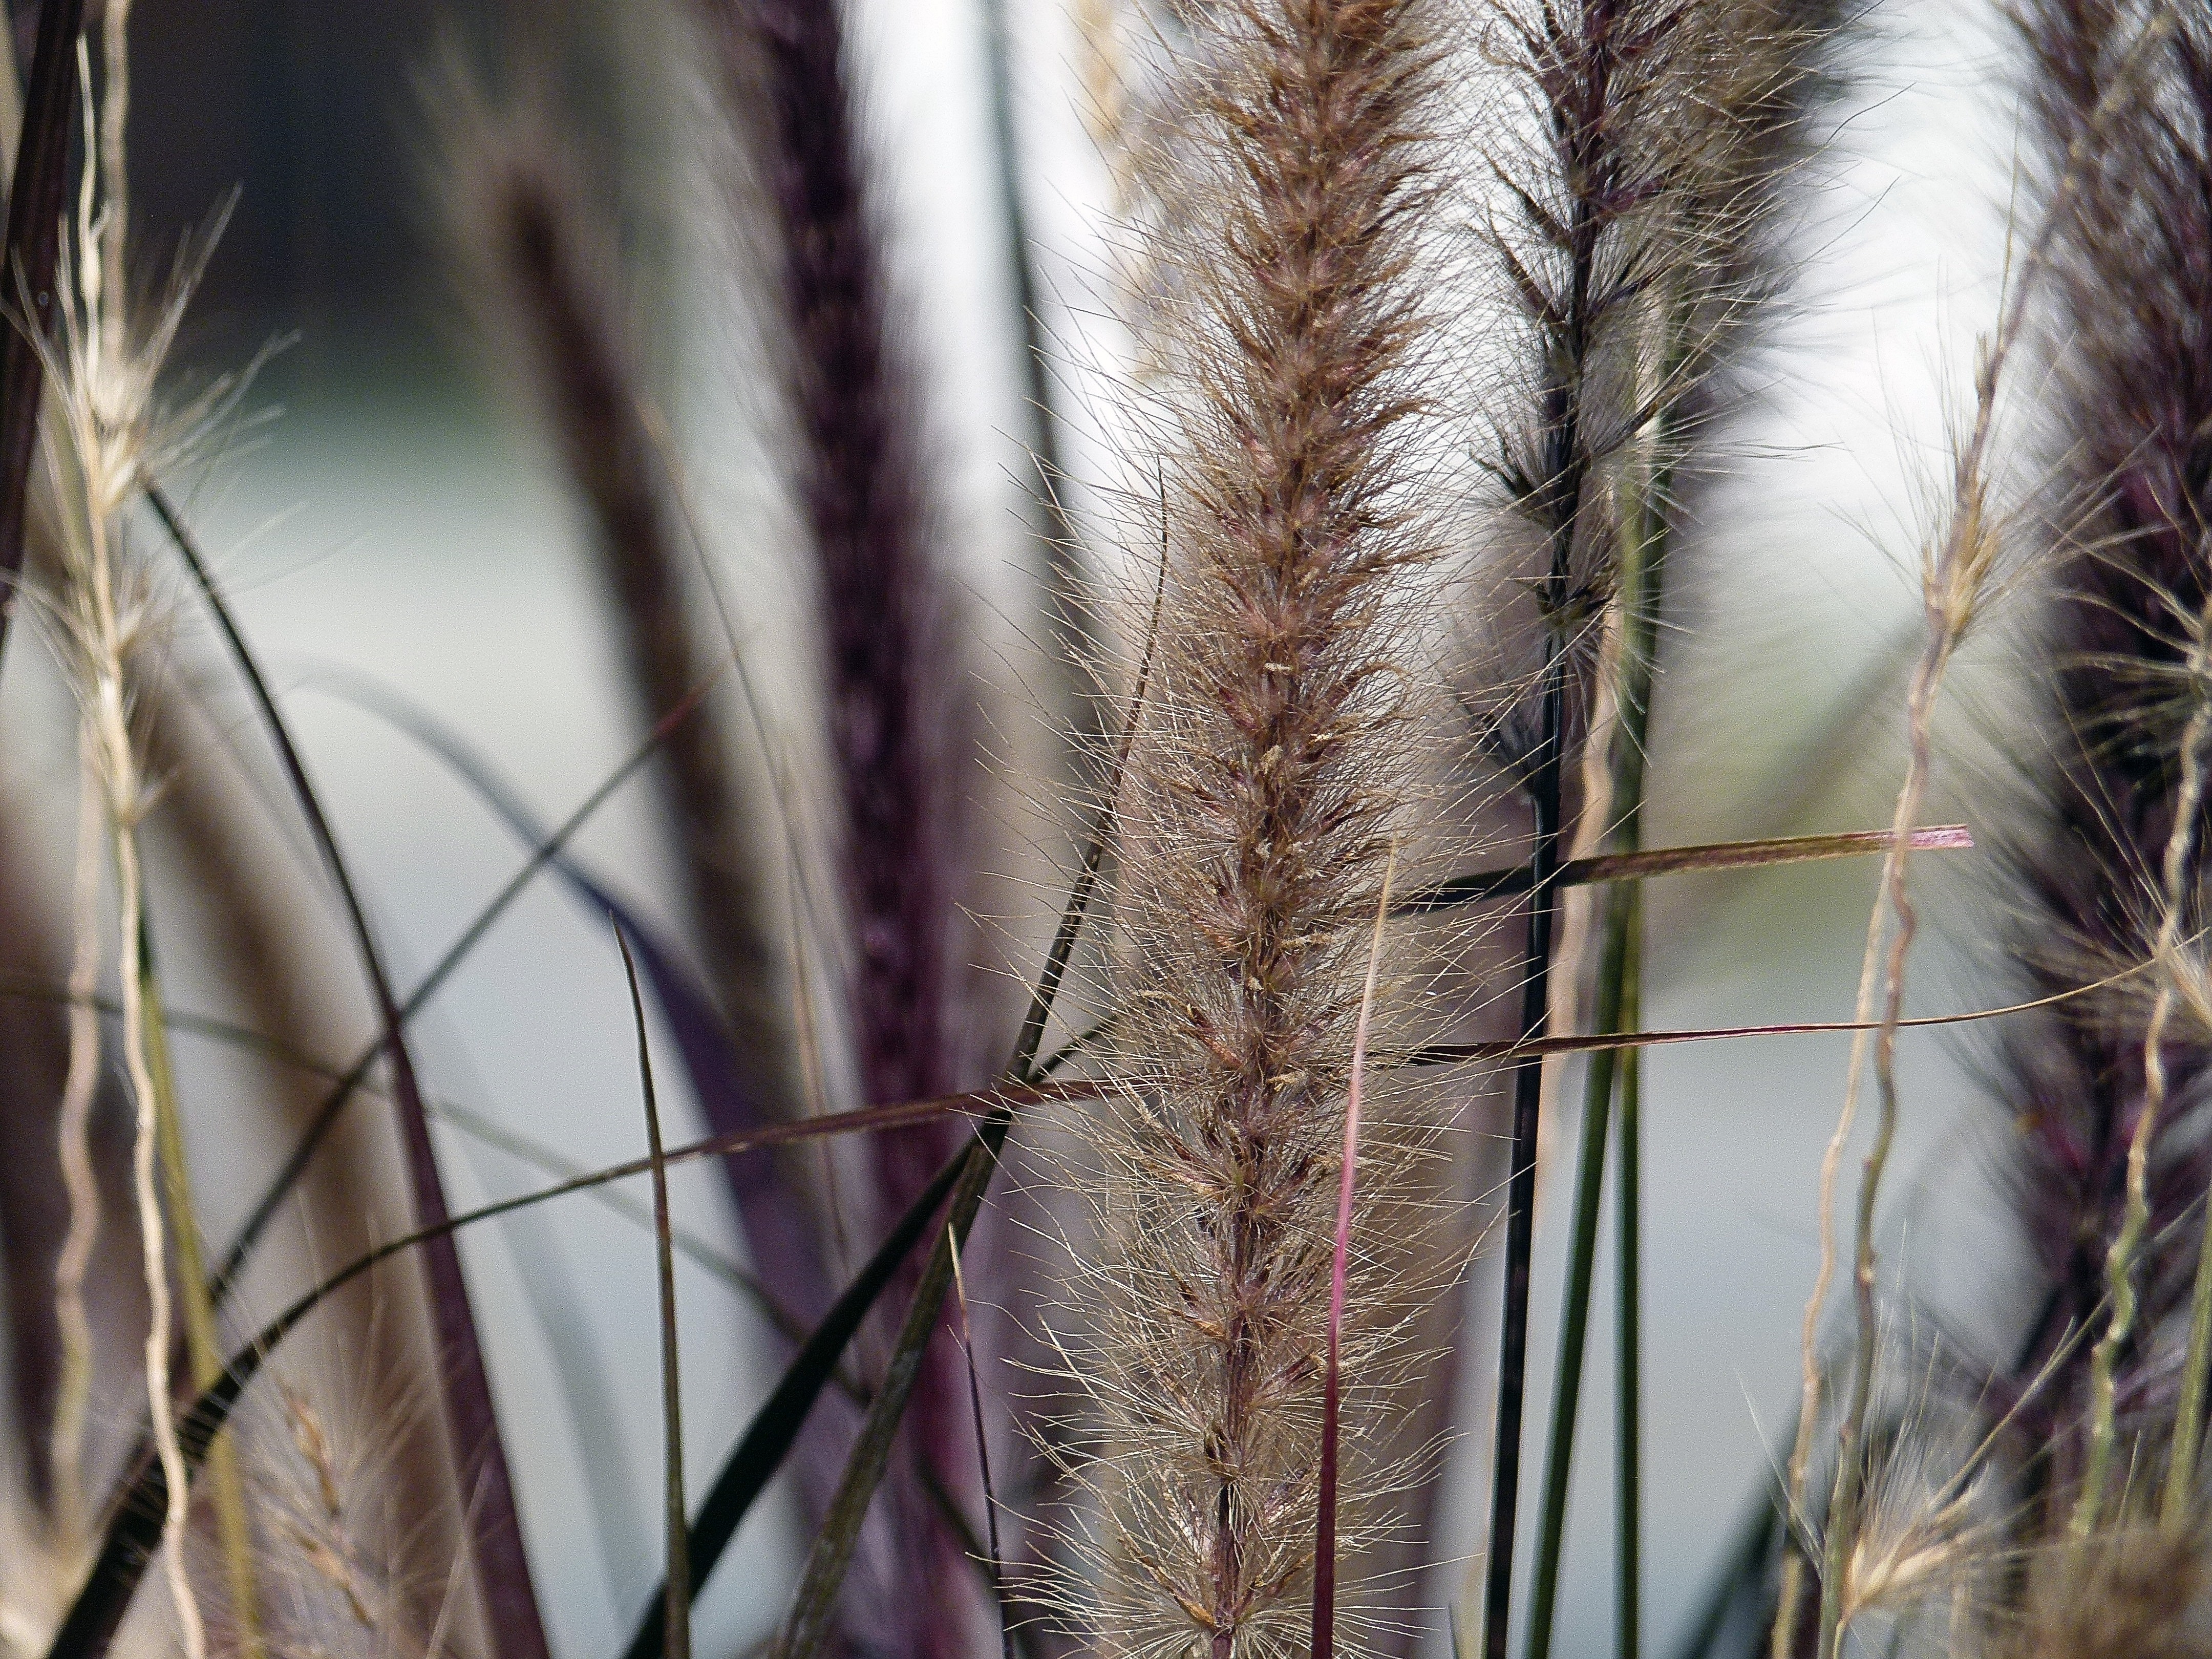
tree, nature, grass, branch, winter, cactus, plant, meadow, leaf, fall, flower, wildlife, spring, autumn, flora, season, close up, flowering plant, grass family, land plant, thorns spines and prickles